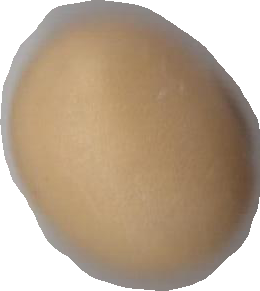
Variety: Dega